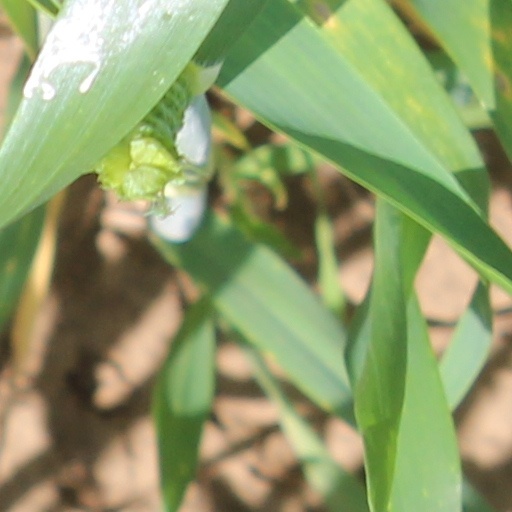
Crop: wheat